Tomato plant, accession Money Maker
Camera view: bottom (45 deg); turntable rotation: 30 degrees
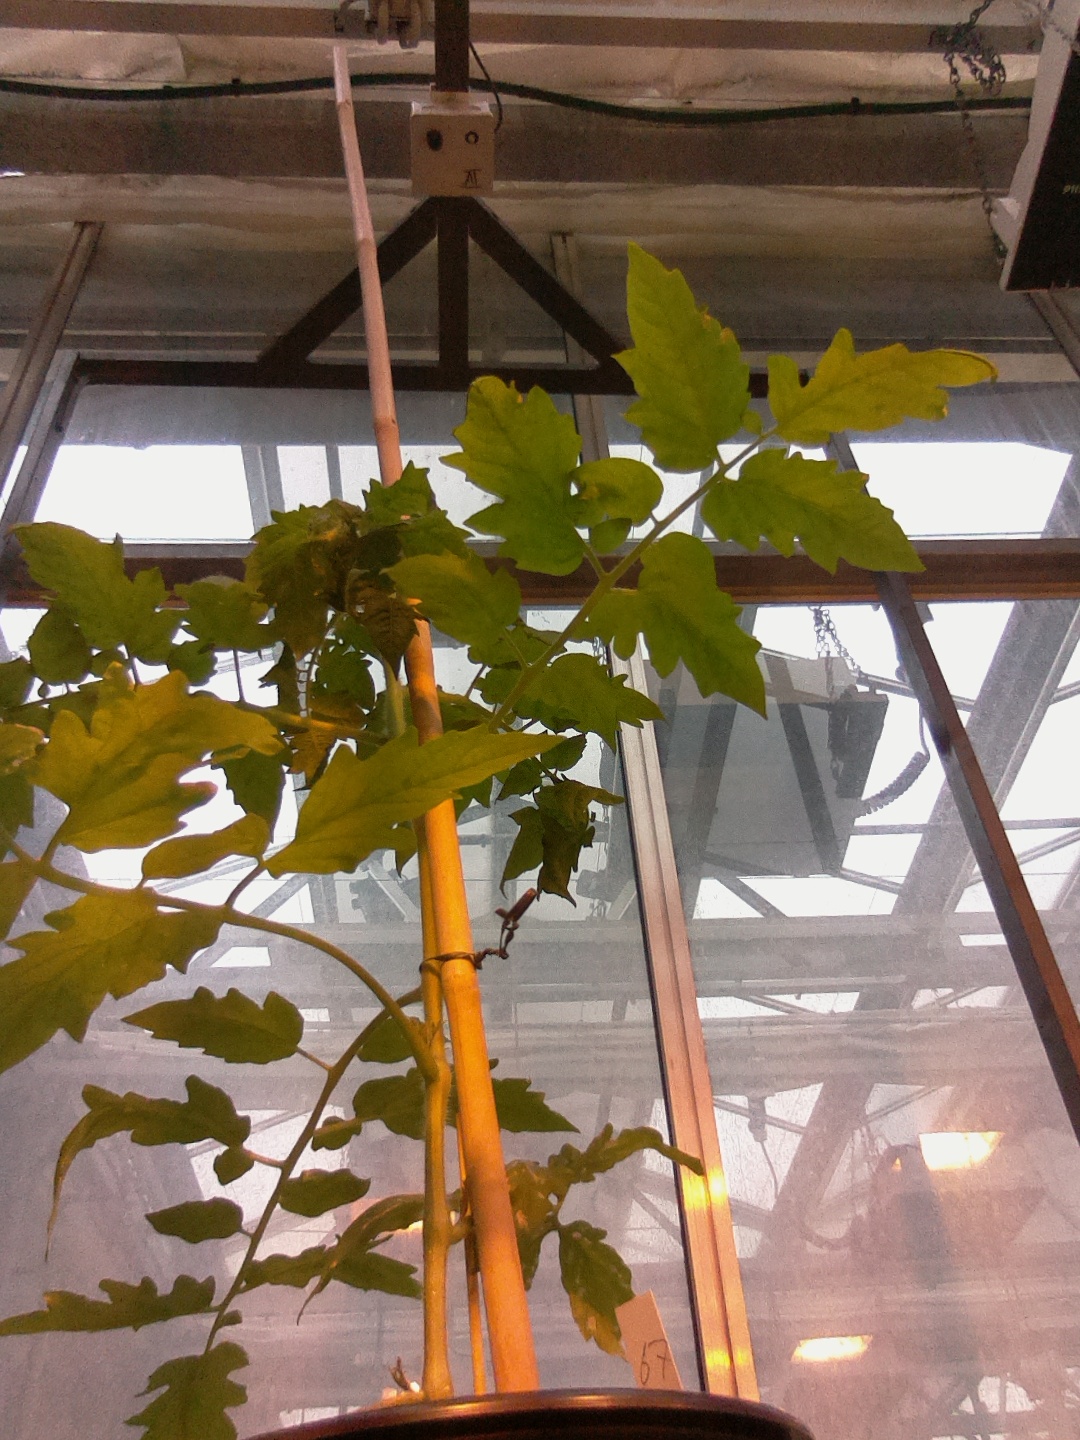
BBCH growth stage 54: 4 inflorescences visible